The Italian Brigands

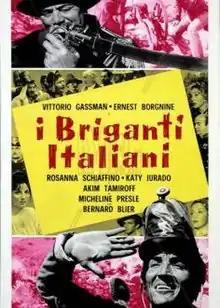

I briganti italiani (internationally released as The Italian Brigands and "Seduction of the South") is a 1962 Italian comedy-drama film directed by Mario Camerini. It was shot in Cerreto Sannita.